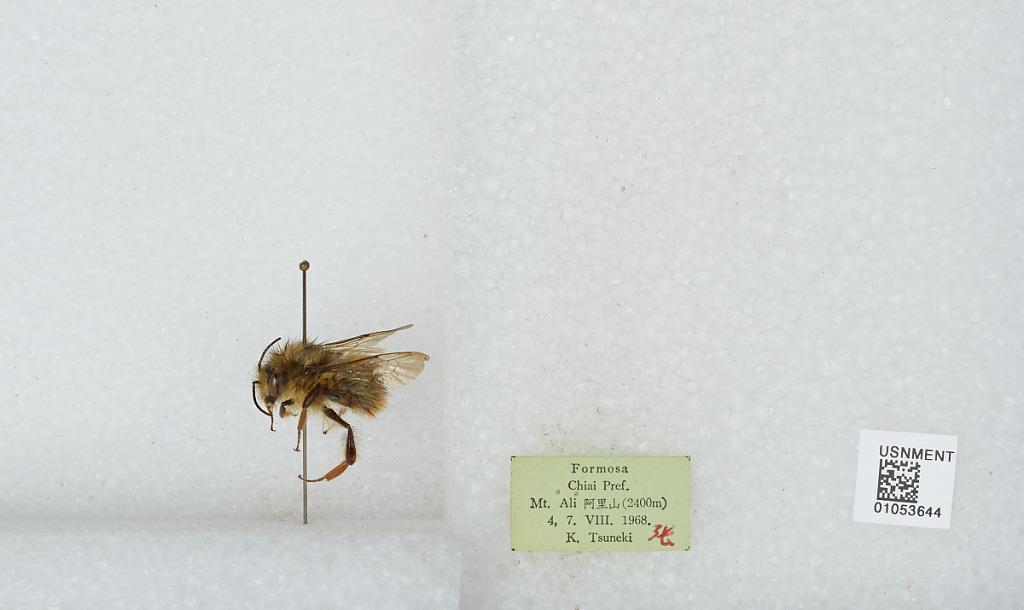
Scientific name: Bombus sp.
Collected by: K. Tsuneki
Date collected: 1968-8-4
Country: Taiwan
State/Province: Taiwan
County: Chiayi
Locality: Mt. Ali